Stuttgart Ballet

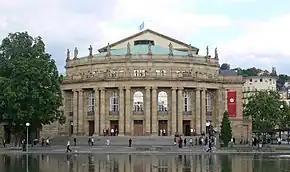
Staatsoper Stuttgart, home to the Stuttgart Ballet

Stuttgart Ballet is a leading German ballet company. Dating back to 1609, then the court ballet of the dukes of Württemberg, the modern company was founded by John Cranko and is known for full-length narrative ballets. The company received the Laurence Olivier Award for Outstanding Achievement in Dance in 1981.